Sacred way

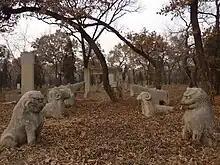
Spirit way of Kong Zhengan in the Cemetery of Confucius

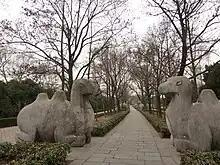
Camels along the sacred way at Ming Xiaoling, Nanjing

A sacred way, spirit way, spirit road, spirit path, etc. ("shéndào") is the ornate road leading to a Chinese tomb of a major dignitary. The sacred way is lined on both sides by a succession of statues, pillars, and stelae. The statues along the spirit way depict real and mythical animals, as well as civilian and military officials.